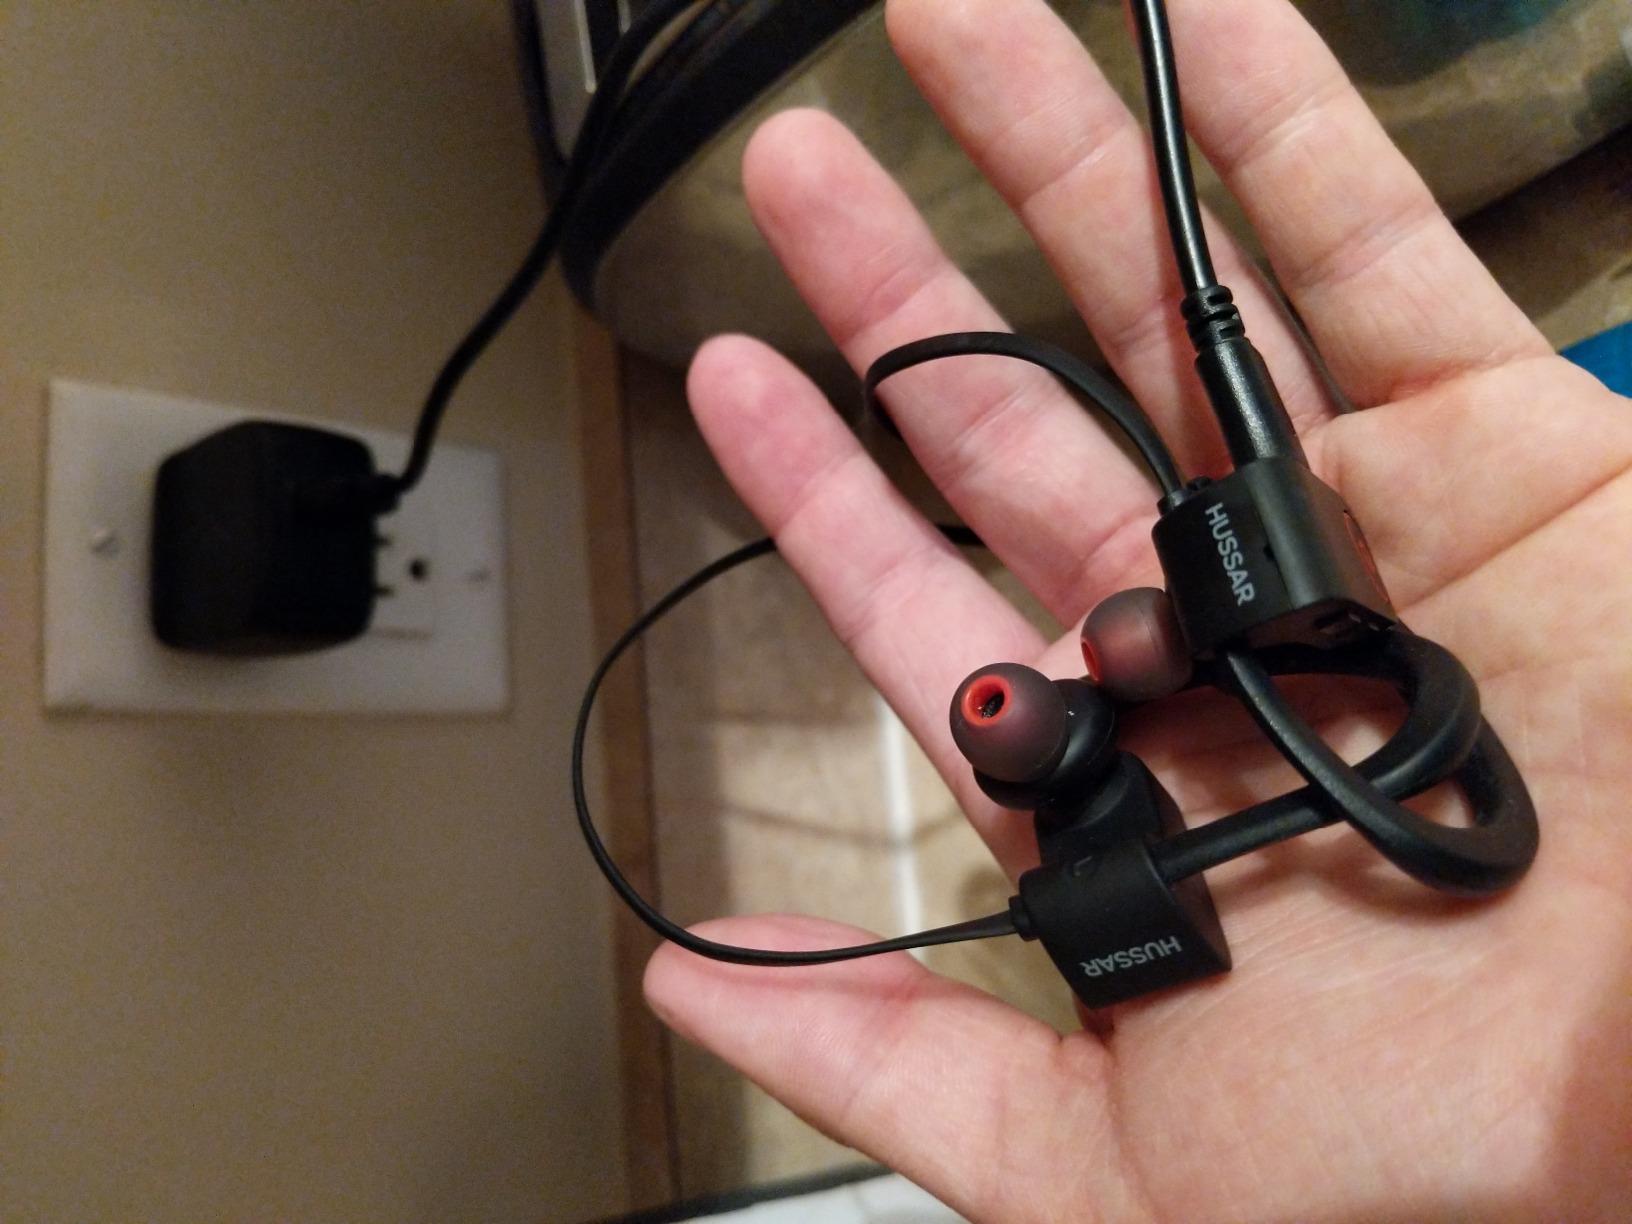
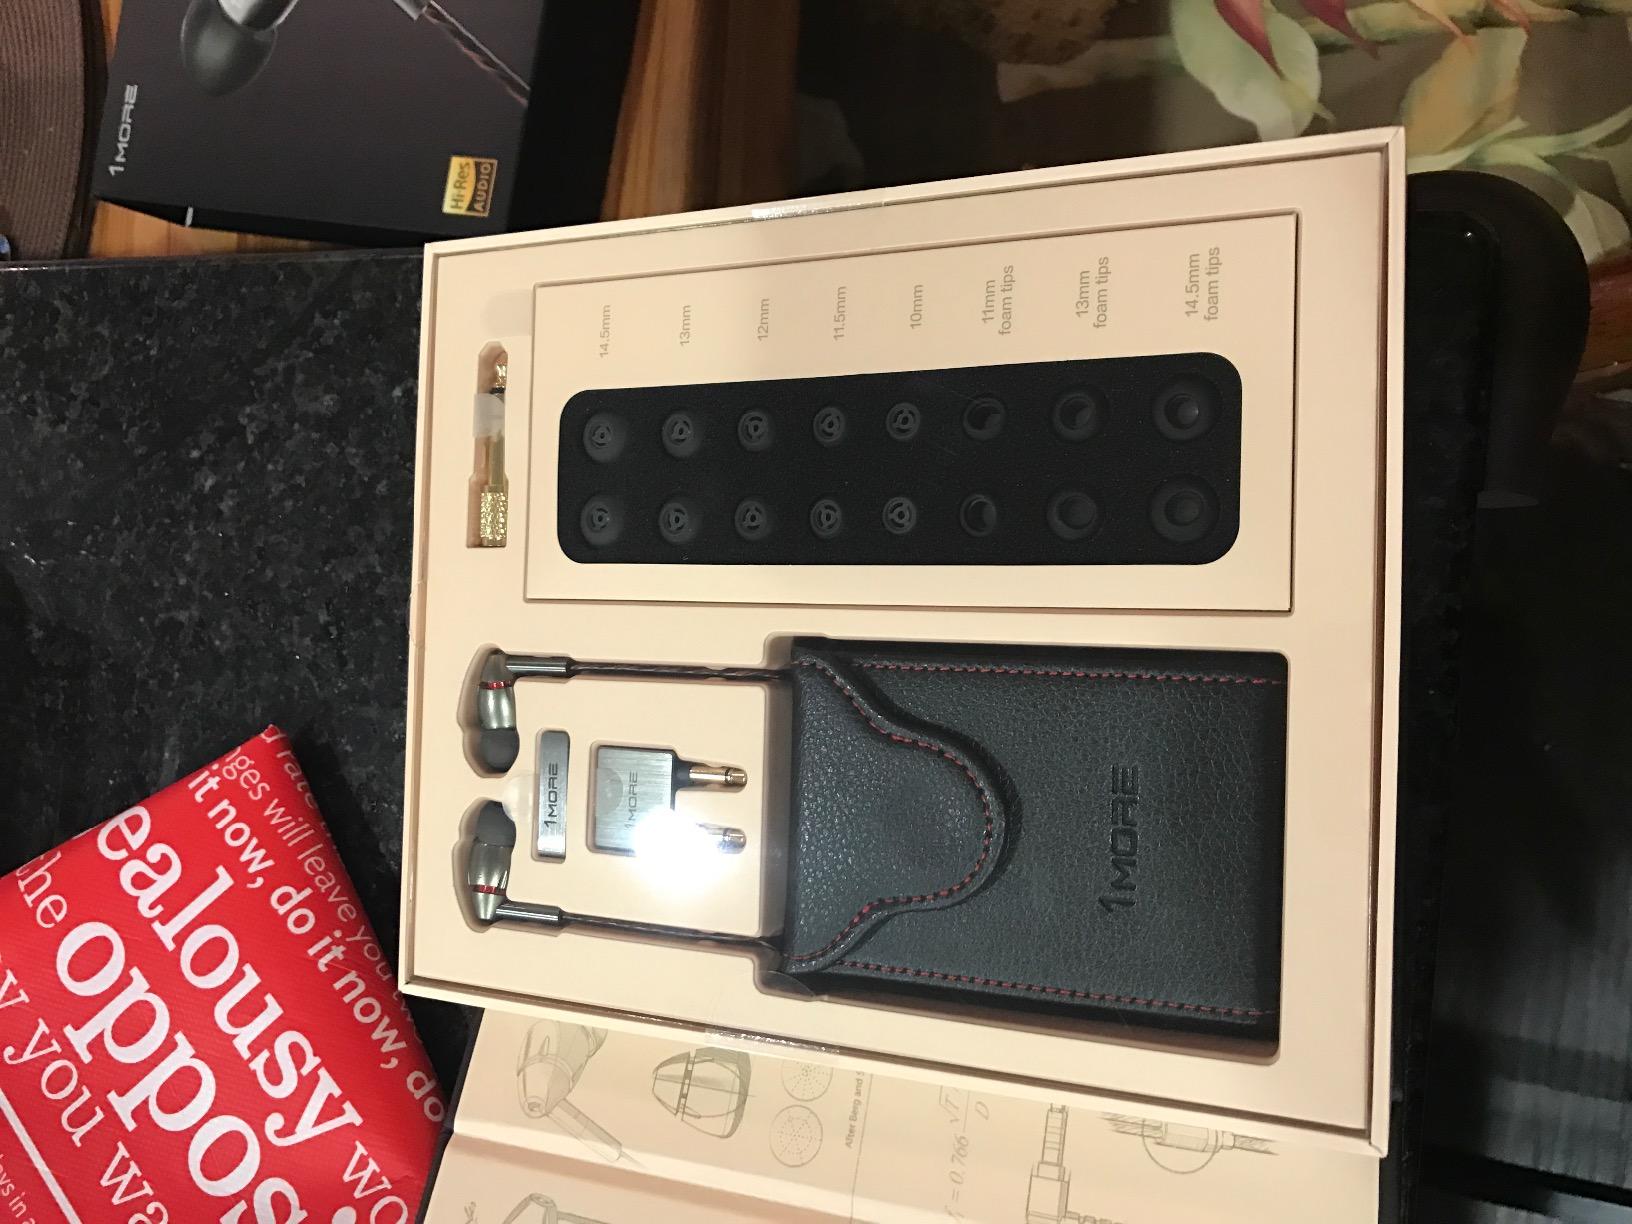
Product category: headphones
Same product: no